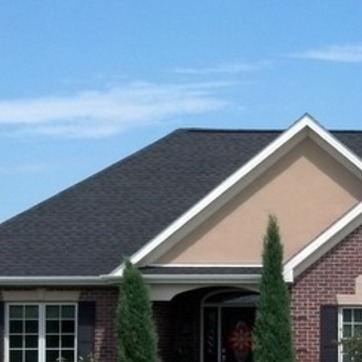
Material: other